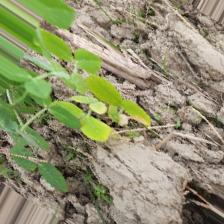
Label: Normal